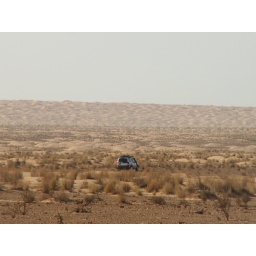
Iain approaching the sand bar towering in the distance